Louisiana State Police

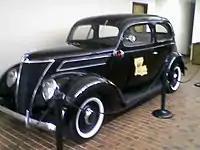

The organization began in 1922 as the Louisiana Highway Commission with 16 Highway Inspectors covering approximately of roadway. These inspectors patrolled exclusively by motorcycles. These motorcycles were personally owned by the individual patrolmen, and maintained by an allowance from the state. Of the 16 men on the force, one was a captain. This captain served as superintendent of the force. The highway commission was divided into ten districts. The Baton Rouge District had two patrol officers, while the New Orleans District had three patrolmen. The other eight districts had one patrol officer each. The other two officers patrolled statewide on the main highways of the state. In 1928 the agency was known as the Law Enforcement Division of the Highway Commission, and employed 70 uniformed officers. The Bureau of Criminal Investigation was also formed about that time. In 1932, the organization's name was changed to the State Highway Patrol, and it was given the authority to carry firearms. The agency was used by Governor Huey Long as his personal bodyguards, who escorted him across the state. In 1936, the two divisions of law enforcement were combined, by an act of the Louisiana Legislature, to form the Louisiana Department of State Police. The department's force of patrolmen numbered over 40 at that time, and the primary patrol vehicle was the motorcycle. In 1939, the State Police was divided into eight "troops". Troopers in cars and motorcycles were patrolling nearly 2 million miles per year throughout the state. The agency's fleet of patrol motorcycles eventually grew to 64 motorcycles. In 1942 the Louisiana Legislature abolished the Department of State Police and made it a division of the newly created Department of Public Safety. The state police accepted new responsibilities in 1946, when the state's Drivers License Law was enacted requiring every driver to hold a license for operating a motor vehicle. Prior to this time, only the operators of commercial vehicles, trucks, and buses were required to be licensed in Louisiana. In 1948, the number of motorcycles operated by the agency had fallen to 36 motorcycles. The department was relying more heavily on automobiles for patrol purposes, and eventually patrol motorcycles were only found in New Orleans and other major cities. Motorcycle patrol units were used throughout the 1950s, with Governor Earl Kemp Long also using them as bodyguards. In the 1960s, the department was utilizing motorcycles, automobiles, airplanes, and helicopters for enforcement purposes. The department had exclusively used Harley-Davidson motorcycles until the 1980s when it switched to Kawasaki motorcycles. A short time after this switch, the motorcycle patrol program was disbanded. In 1997, patrol motorcycles were brought back on the force.